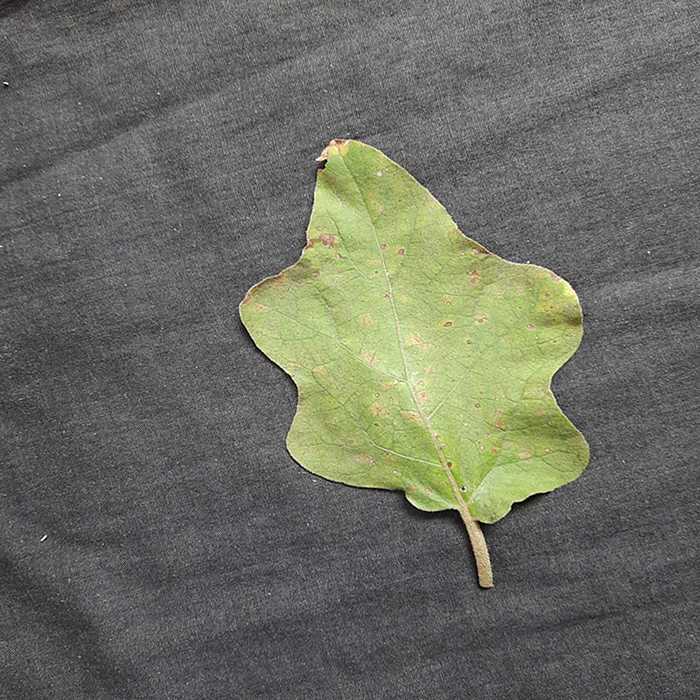
Plant: Eggplant
Label: Eggplant Cercopora leaf spot